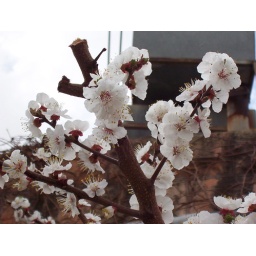
Some kind of blooming fruit tree in the rain.